Nak (film)

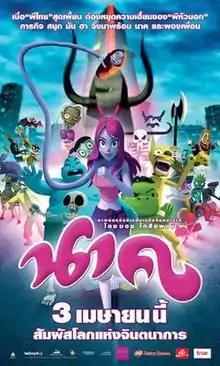
Theatrical release poster

Nak is a Thai animated dark fantasy supernatural action comedy horror film that was released on April 3, 2008 and aired on TV in Thai PBS Kids.